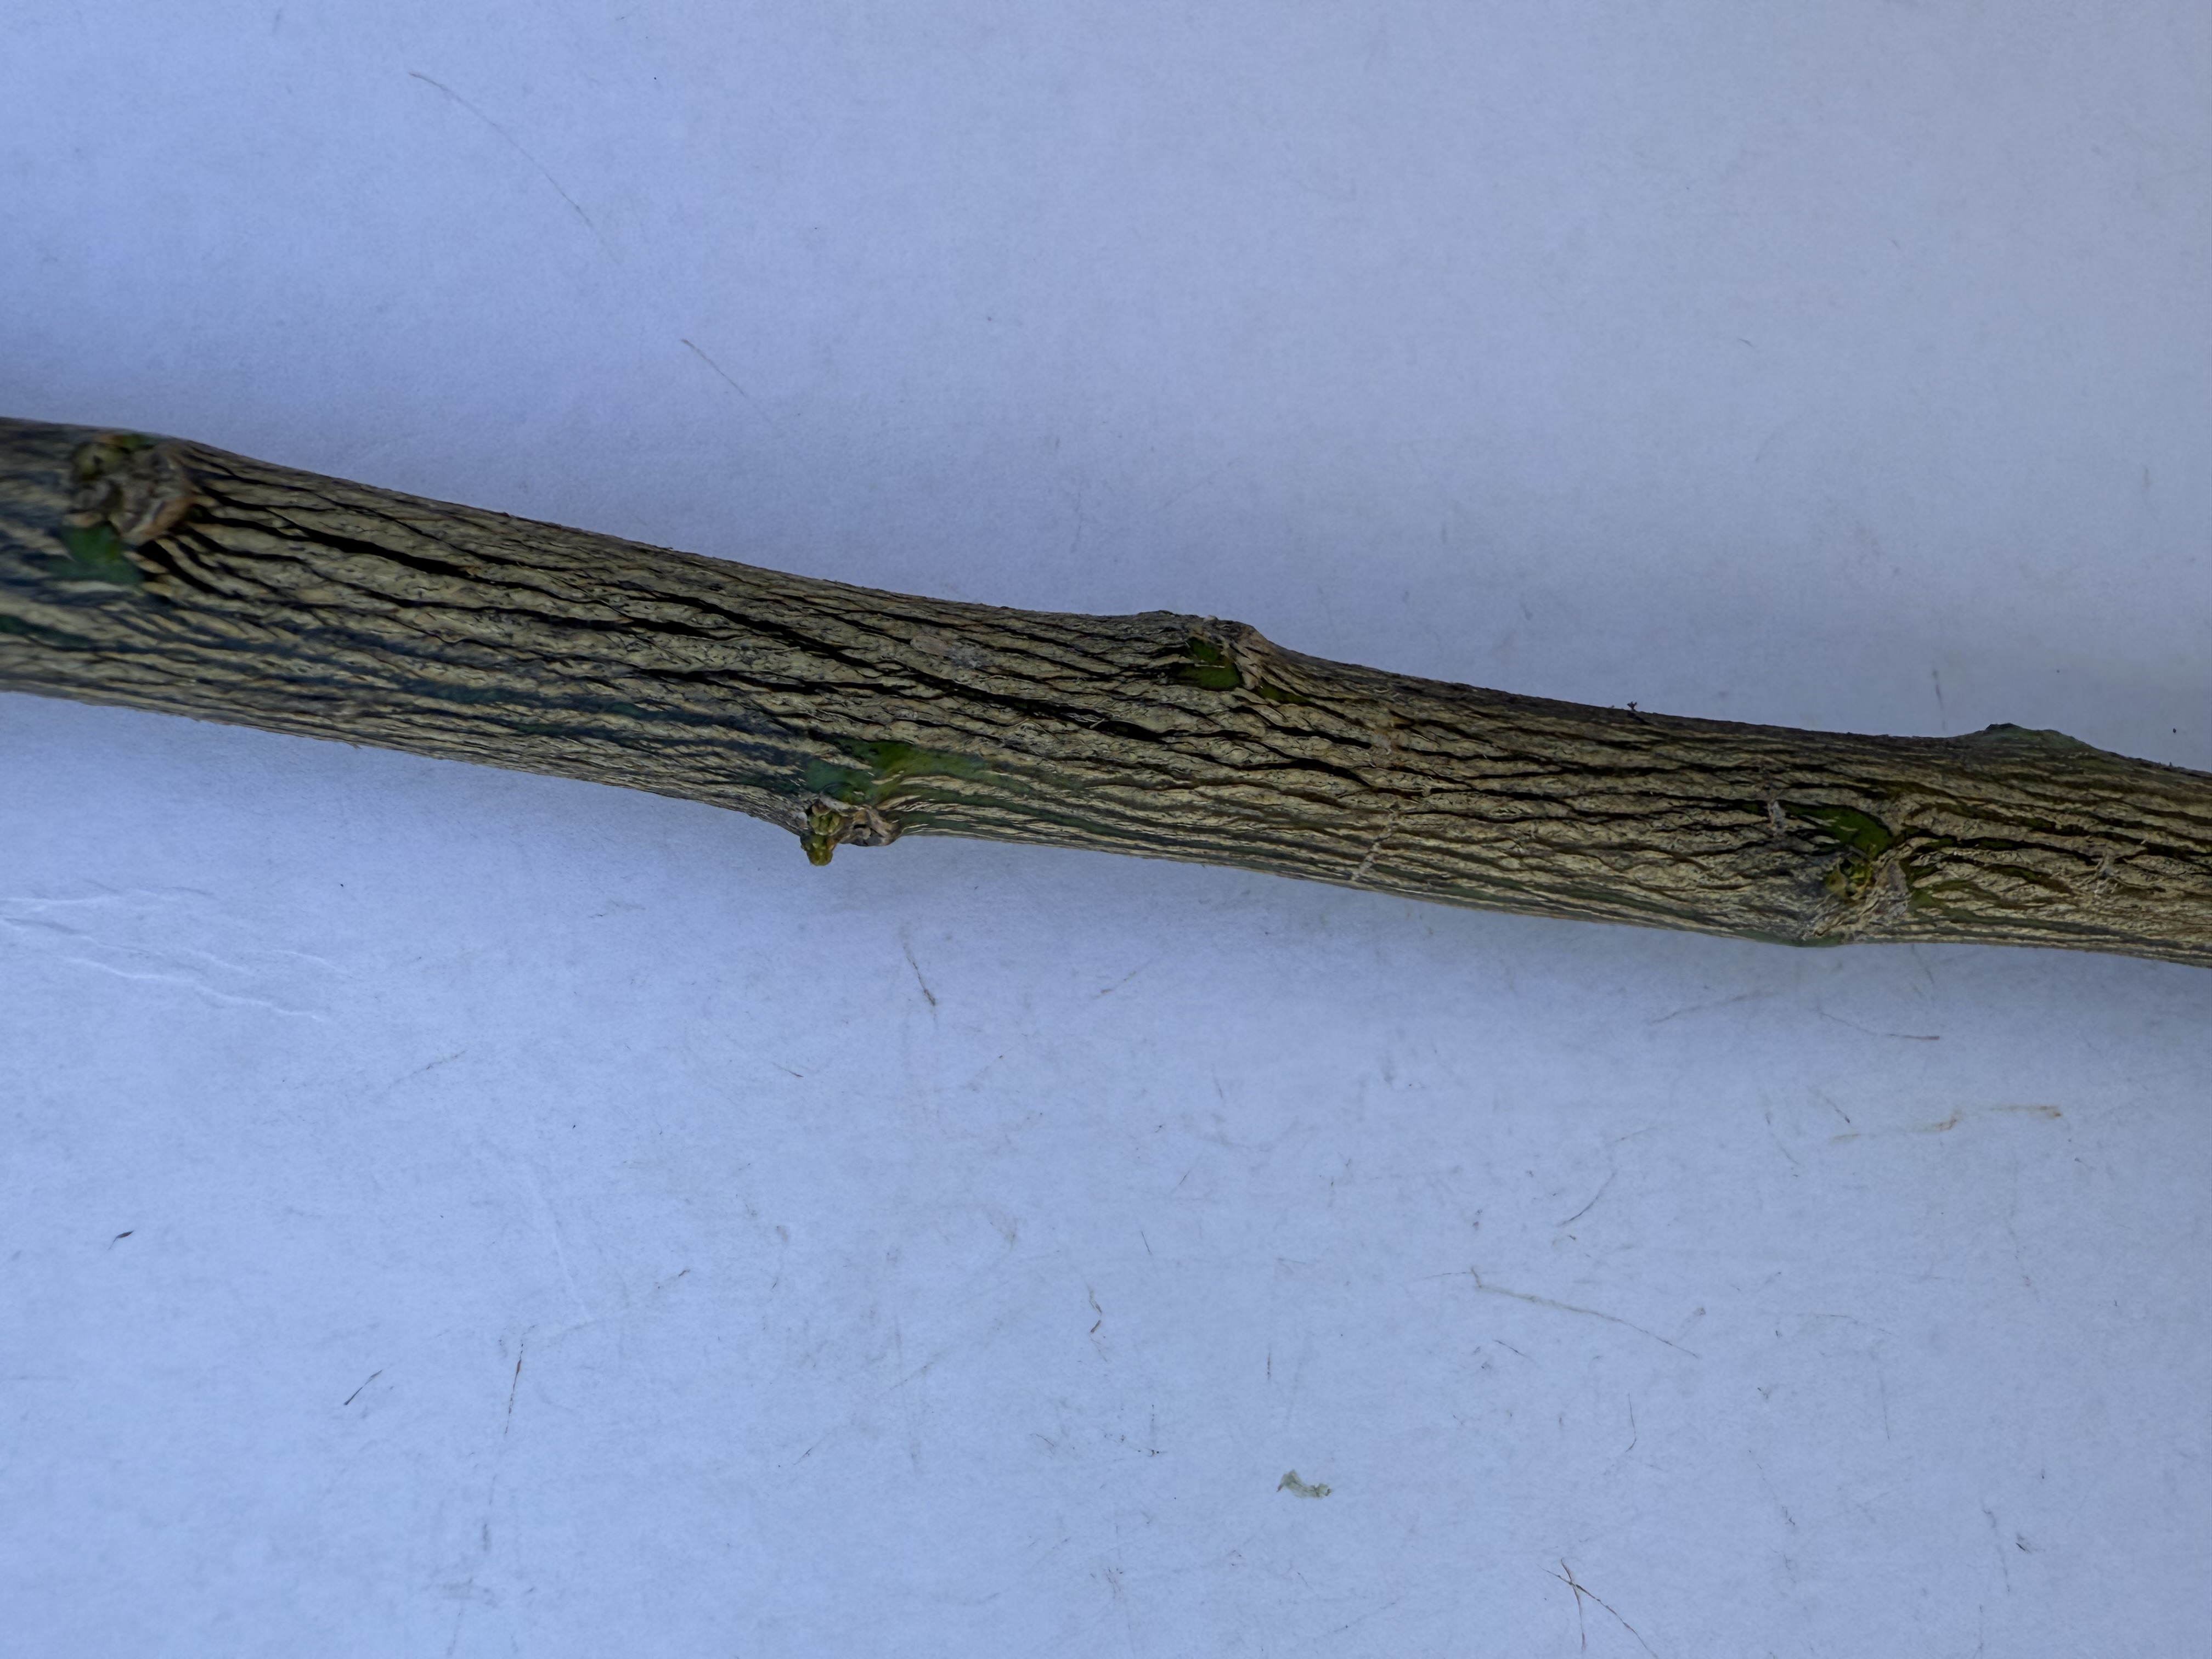
Variety: Lemon